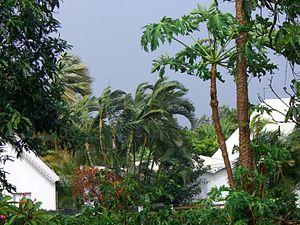
7:30
Gamède est un cyclone tropical qui fut en activité dans le Sud-Ouest de l'océan Indien à la fin du mois de février 2007. Il fut le plus destructeur des quatre années précédentes pour les Mascareignes.